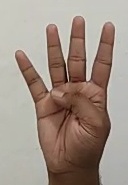
ASL sign: 4